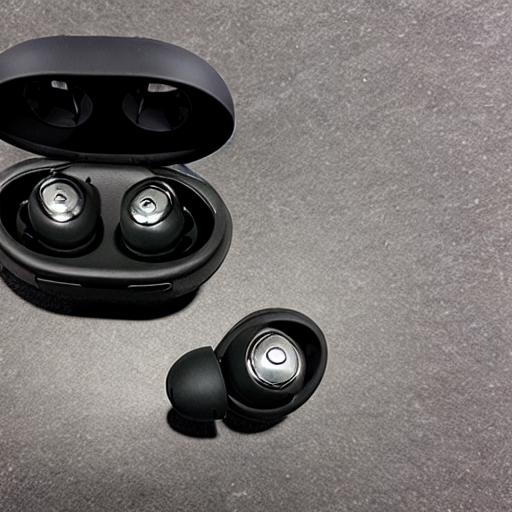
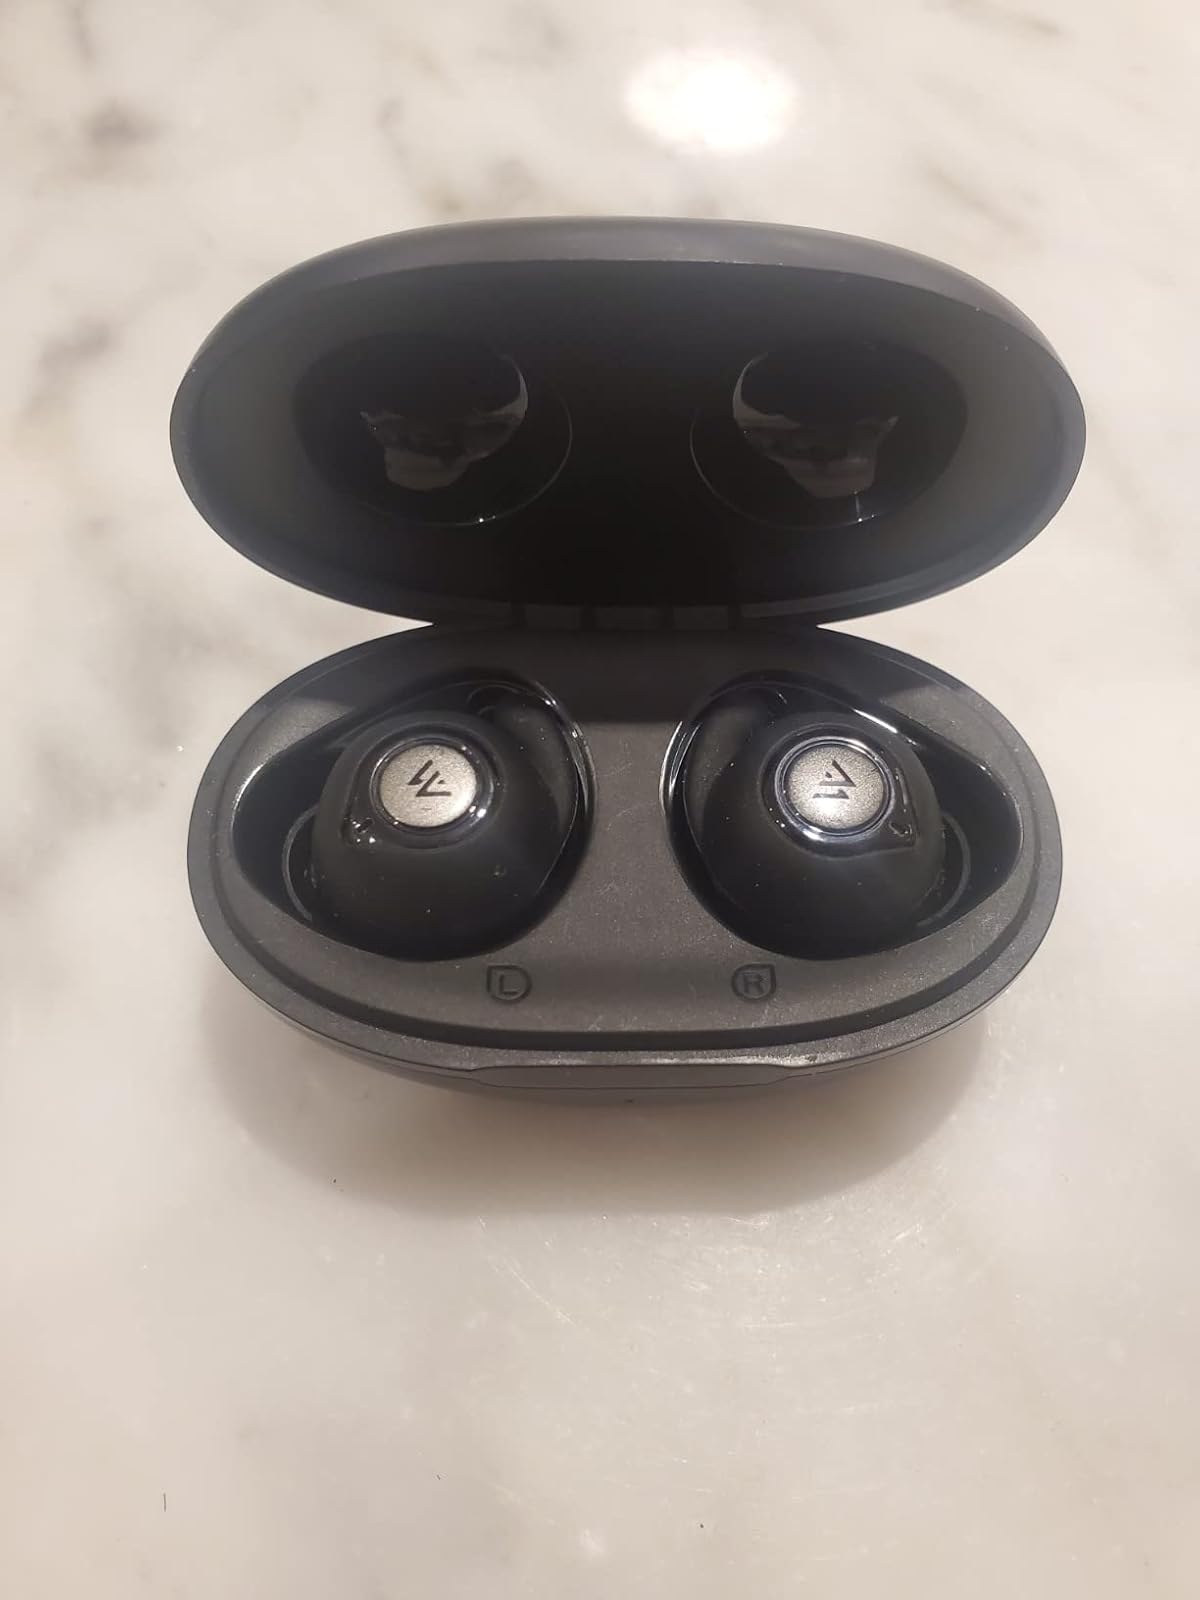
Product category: earbuds
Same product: no